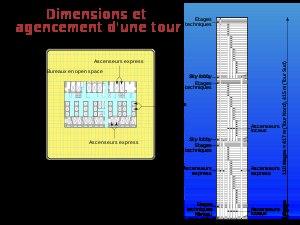
Le World Trade Center de la ville de New York est un complexe composé d'immeubles d'affaires situé dans le quartier de Lower Manhattan, aux États-Unis. Conçu par l'architecte Minoru Yamasaki et développé par la Port Authority of New York and New Jersey, il a été inauguré le mercredi 4 avril 1973.
Le projet de construction du World Trade Center fut lancé par David Rockefeller et son frère Nelson, puis développé par l'autorité portuaire de New York qui embaucha l'architecte Minoru Yamasaki. Ce dernier arriva déjà avec l'idée de construire des tours jumelles. Et, après de longues négociations les États du New Jersey et le New York, qui supervisaient l'autorité portuaire, acceptèrent le projet. Le chantier commença sur le site du Radio Row dans le Downtown de Manhattan. Pour rassurer le gouverneur du New Jersey, l'autorité portuaire fut d'accord pour racheter l'entreprise en faillite Hudson & Manhattan Railroad, qui était chargée du transport des travailleurs de banlieue venant du New Jersey et allant dans le Lower Manhattan.